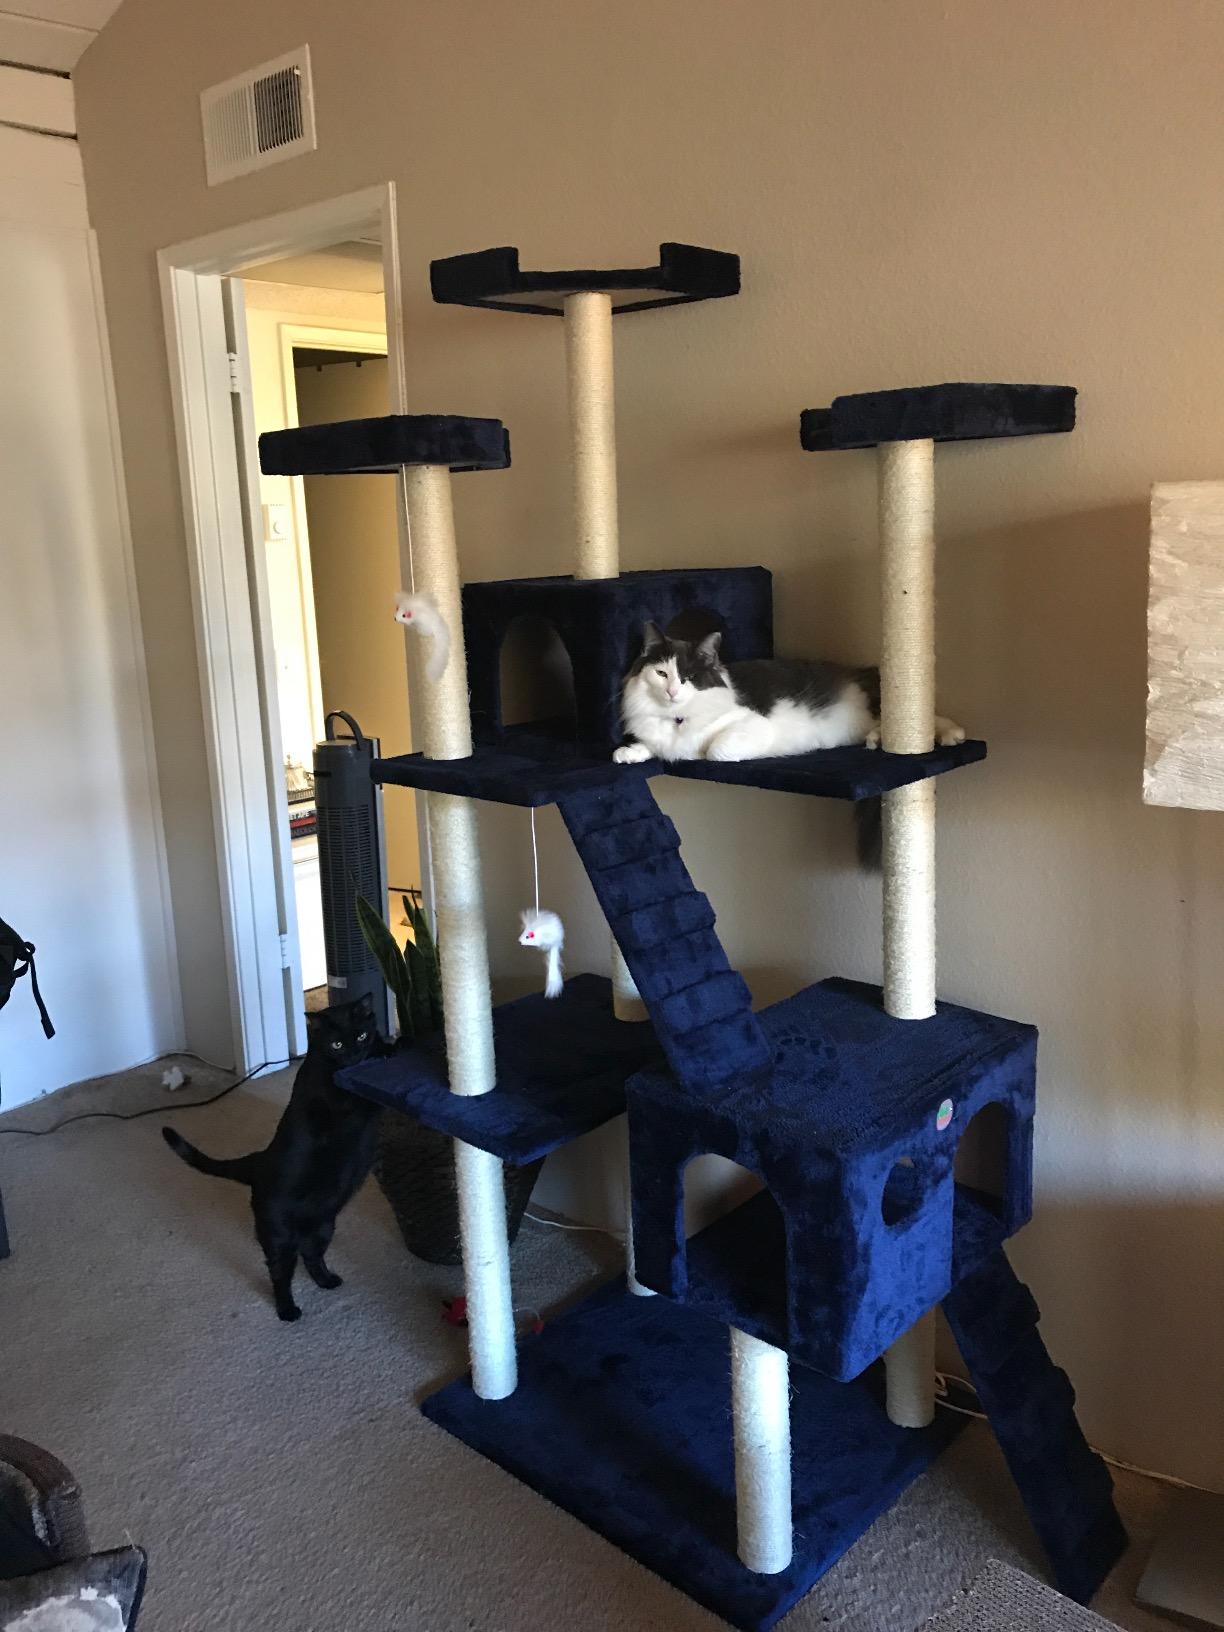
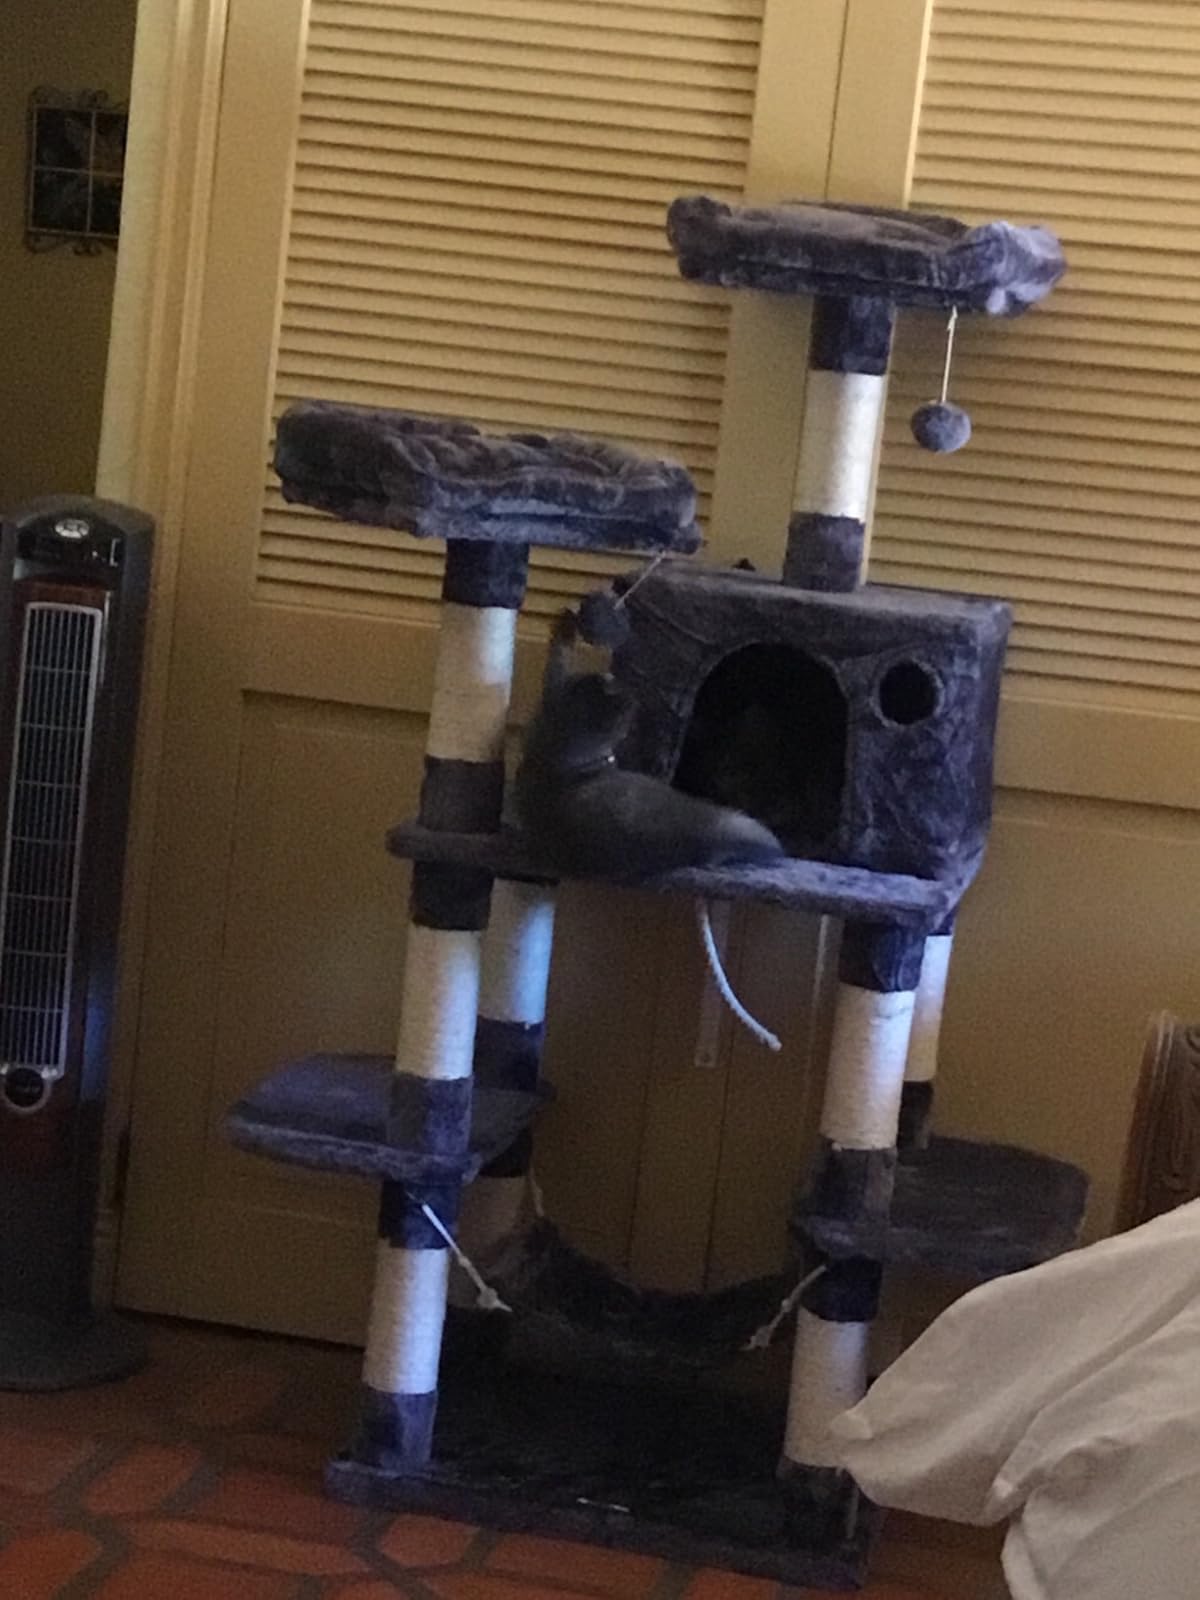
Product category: items_cat tree
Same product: no